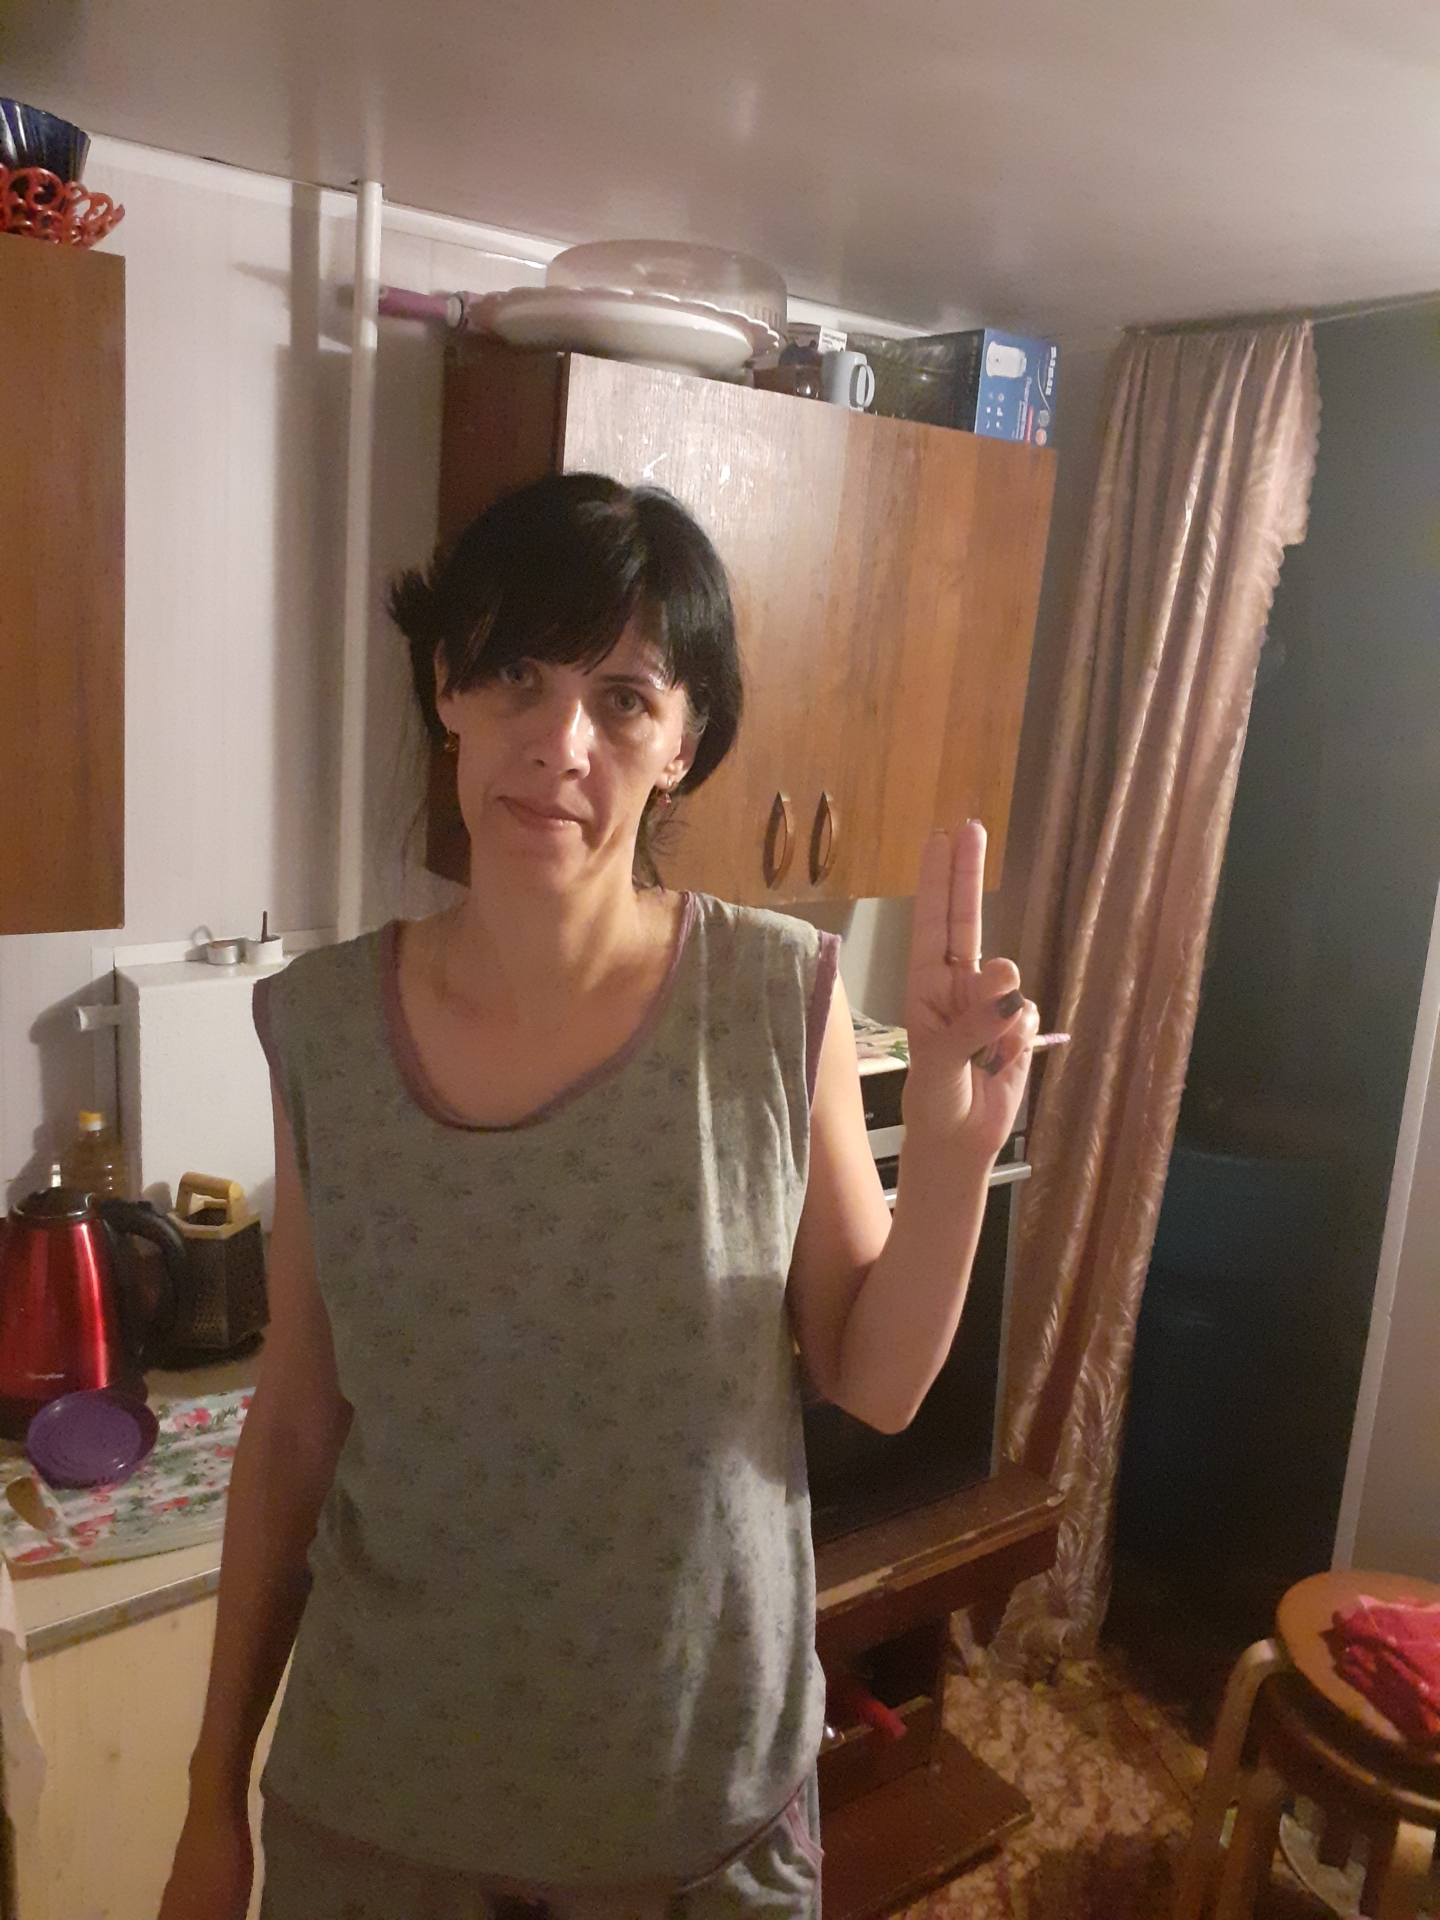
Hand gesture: two_up